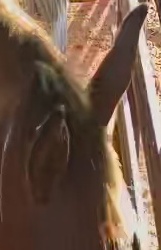
Face region: ears (position_of_ears)
Pain indicator: not_present